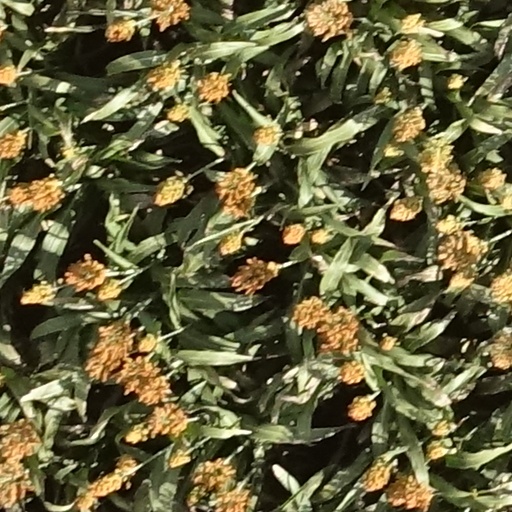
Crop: sorghum